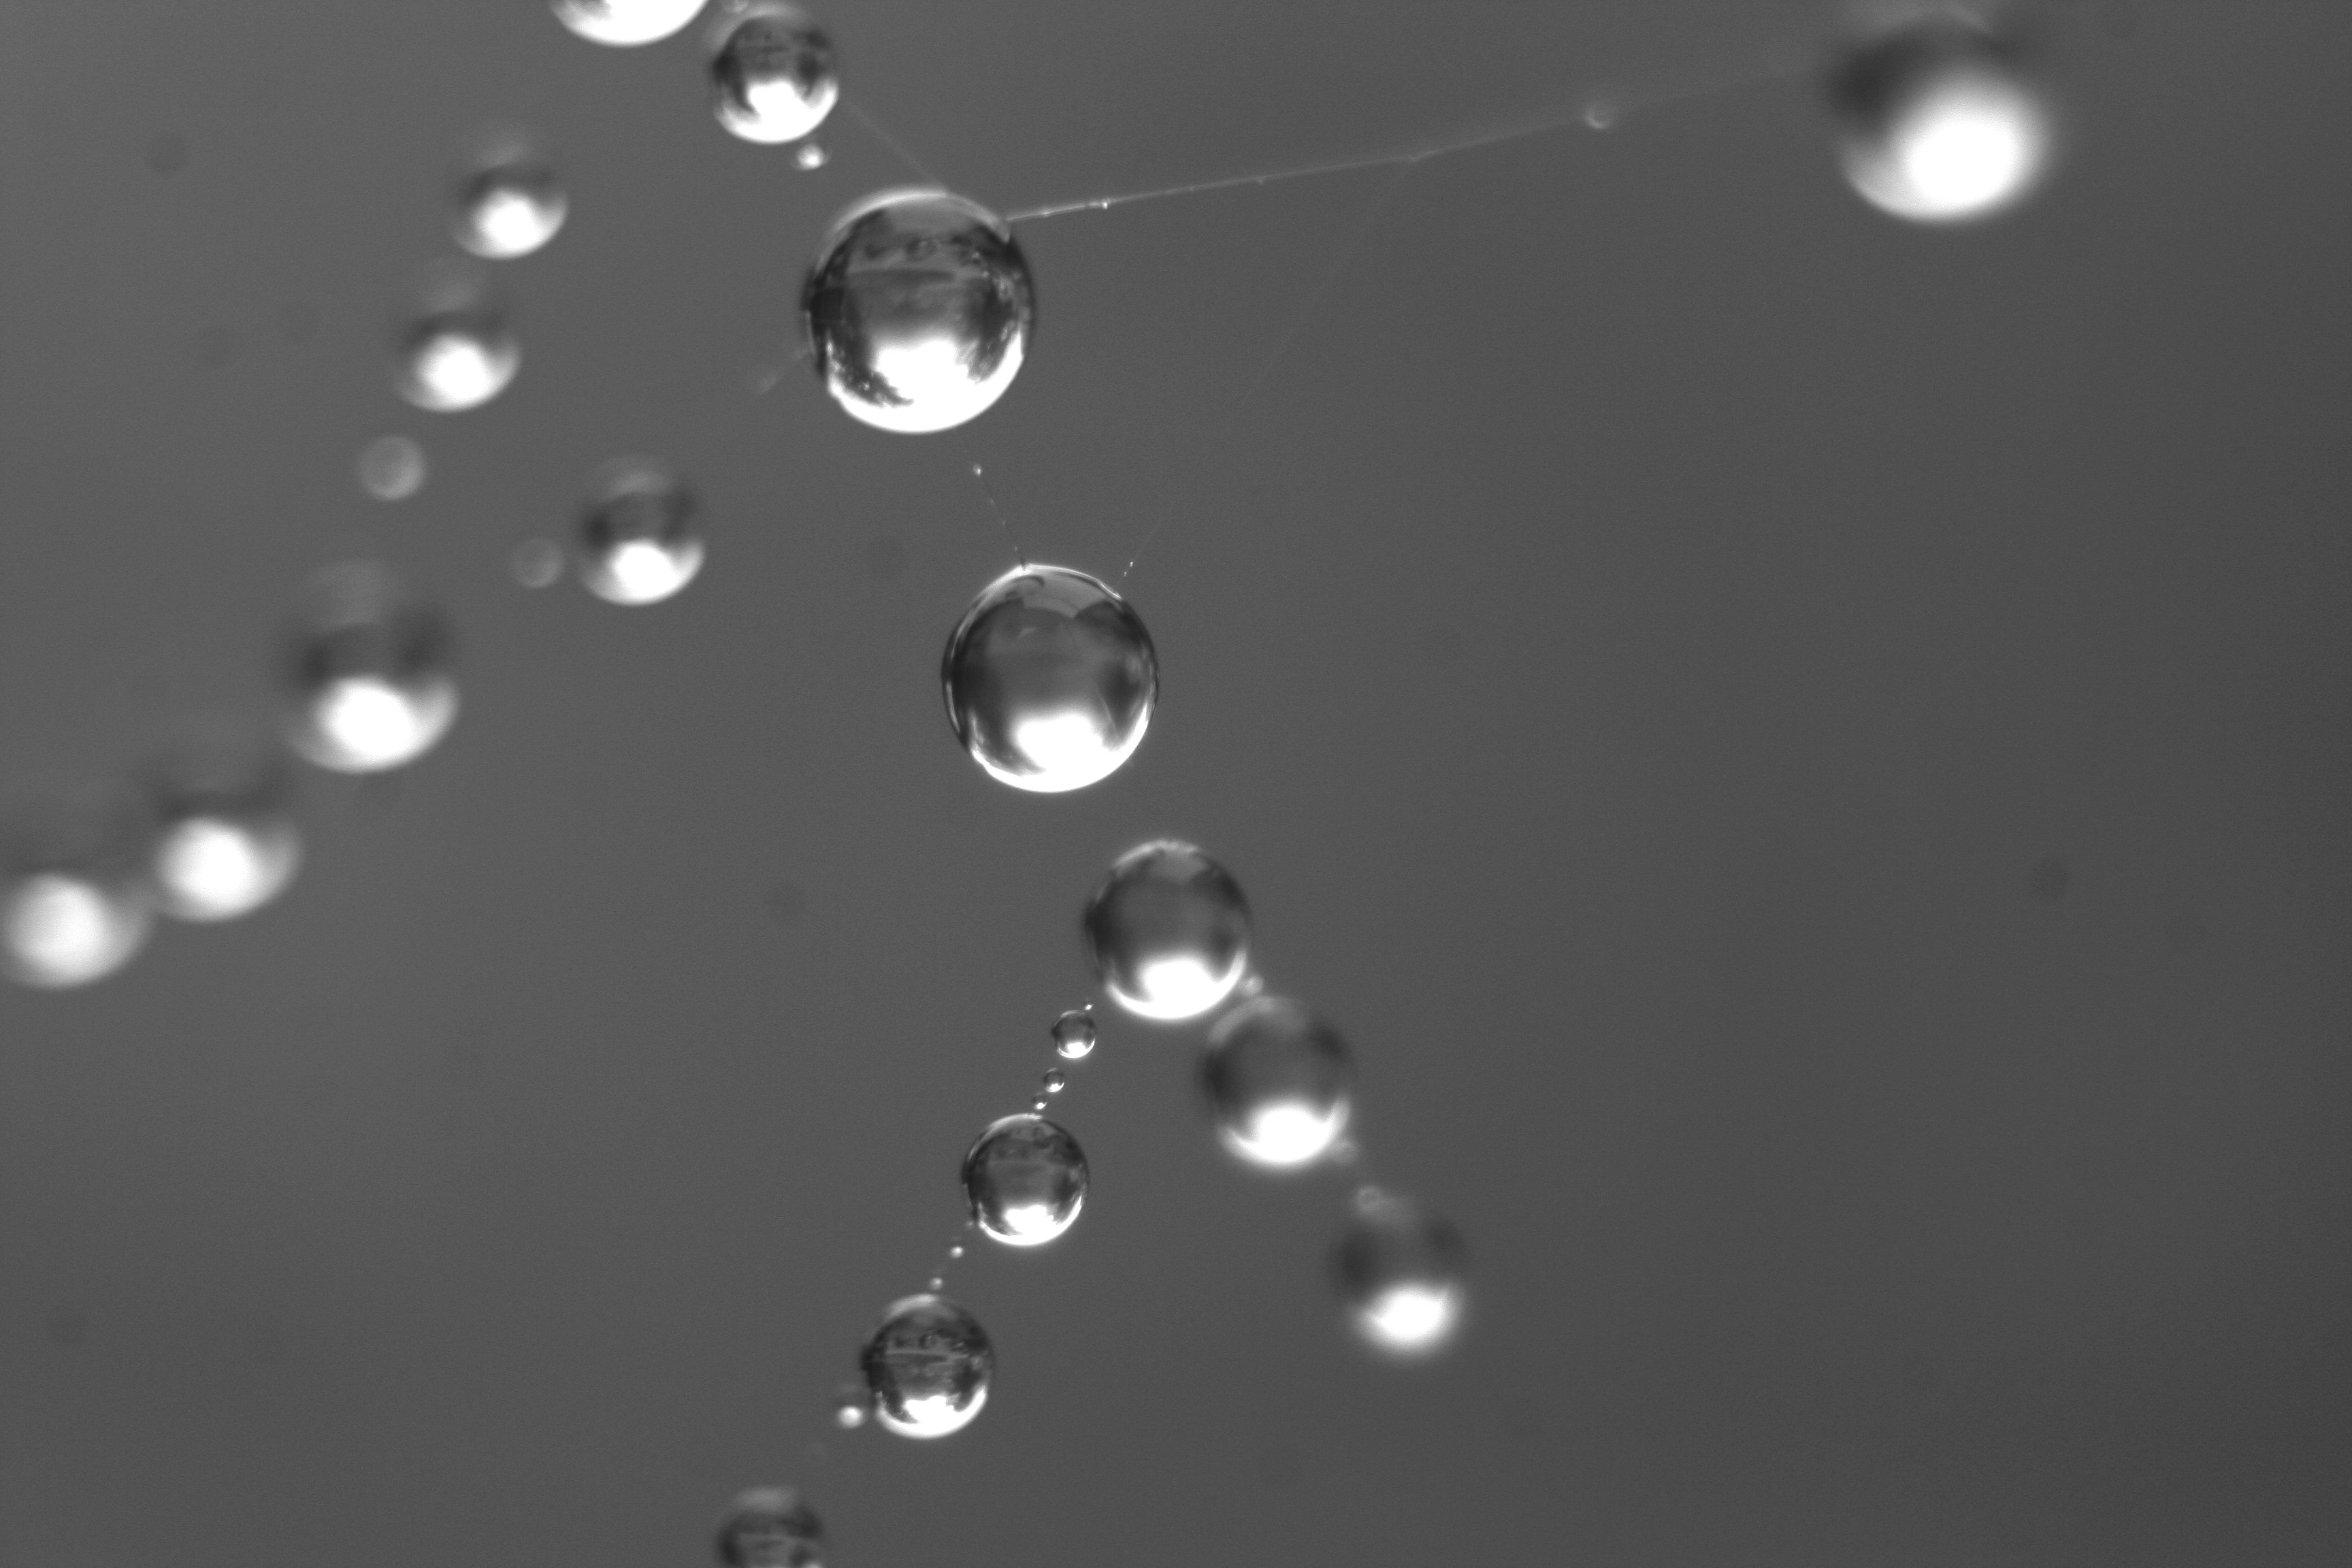
water, drop, dew, light, black and white, sky, photography, atmosphere, line, black, monochrome, close, drip, circle, close up, sphere, moisture, morgentau, macro photography, still life photography, monochrome photography, stock photography, atmosphere of earth, computer wallpaper, liquid bubble